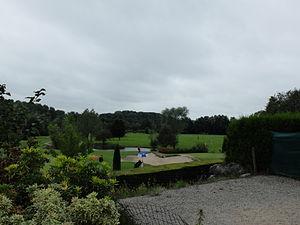
Vue du golf d'Arras à Anzin-Saint-Aubin.
Arras [aʁɑːs] est une commune française située dans le département du Pas-de-Calais en région Hauts-de-France.
Le golf d'Arras est un parcours de golf situé sur la commune d'Anzin-Saint-Aubin près d'Arras dans le Pas-de-Calais.